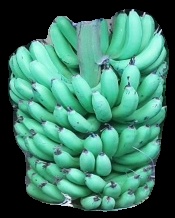
Variety: pachbale
Grade: grade1